LNWR Claughton Class

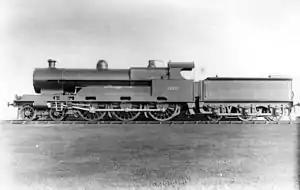
No. 2222 "Sir Gilbert Claughton" in photographic grey

The London and North Western Railway (LNWR) Claughton Class was a class of 4-cylinder express passenger 4-6-0 steam locomotives.